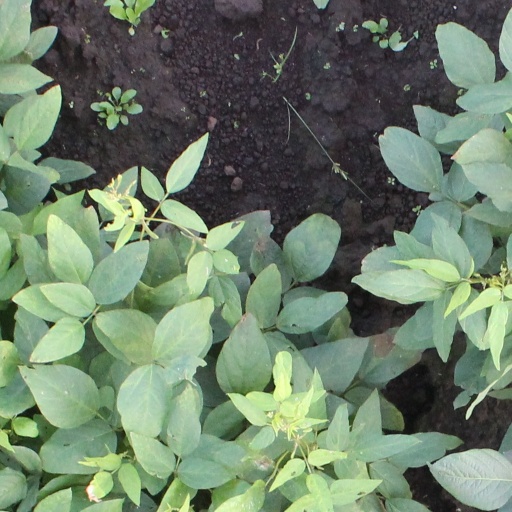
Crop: soybean